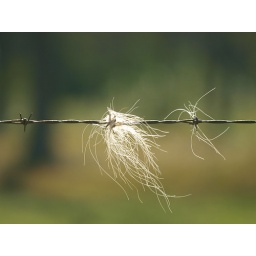
Out riding the dirt roads I saw this hair on the barbed wire fence in several places.